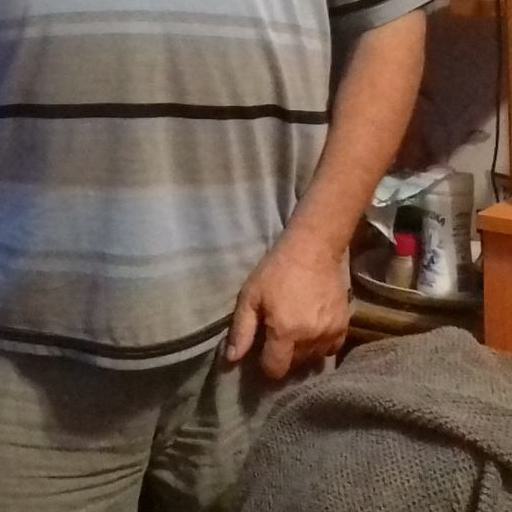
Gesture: no_gesture